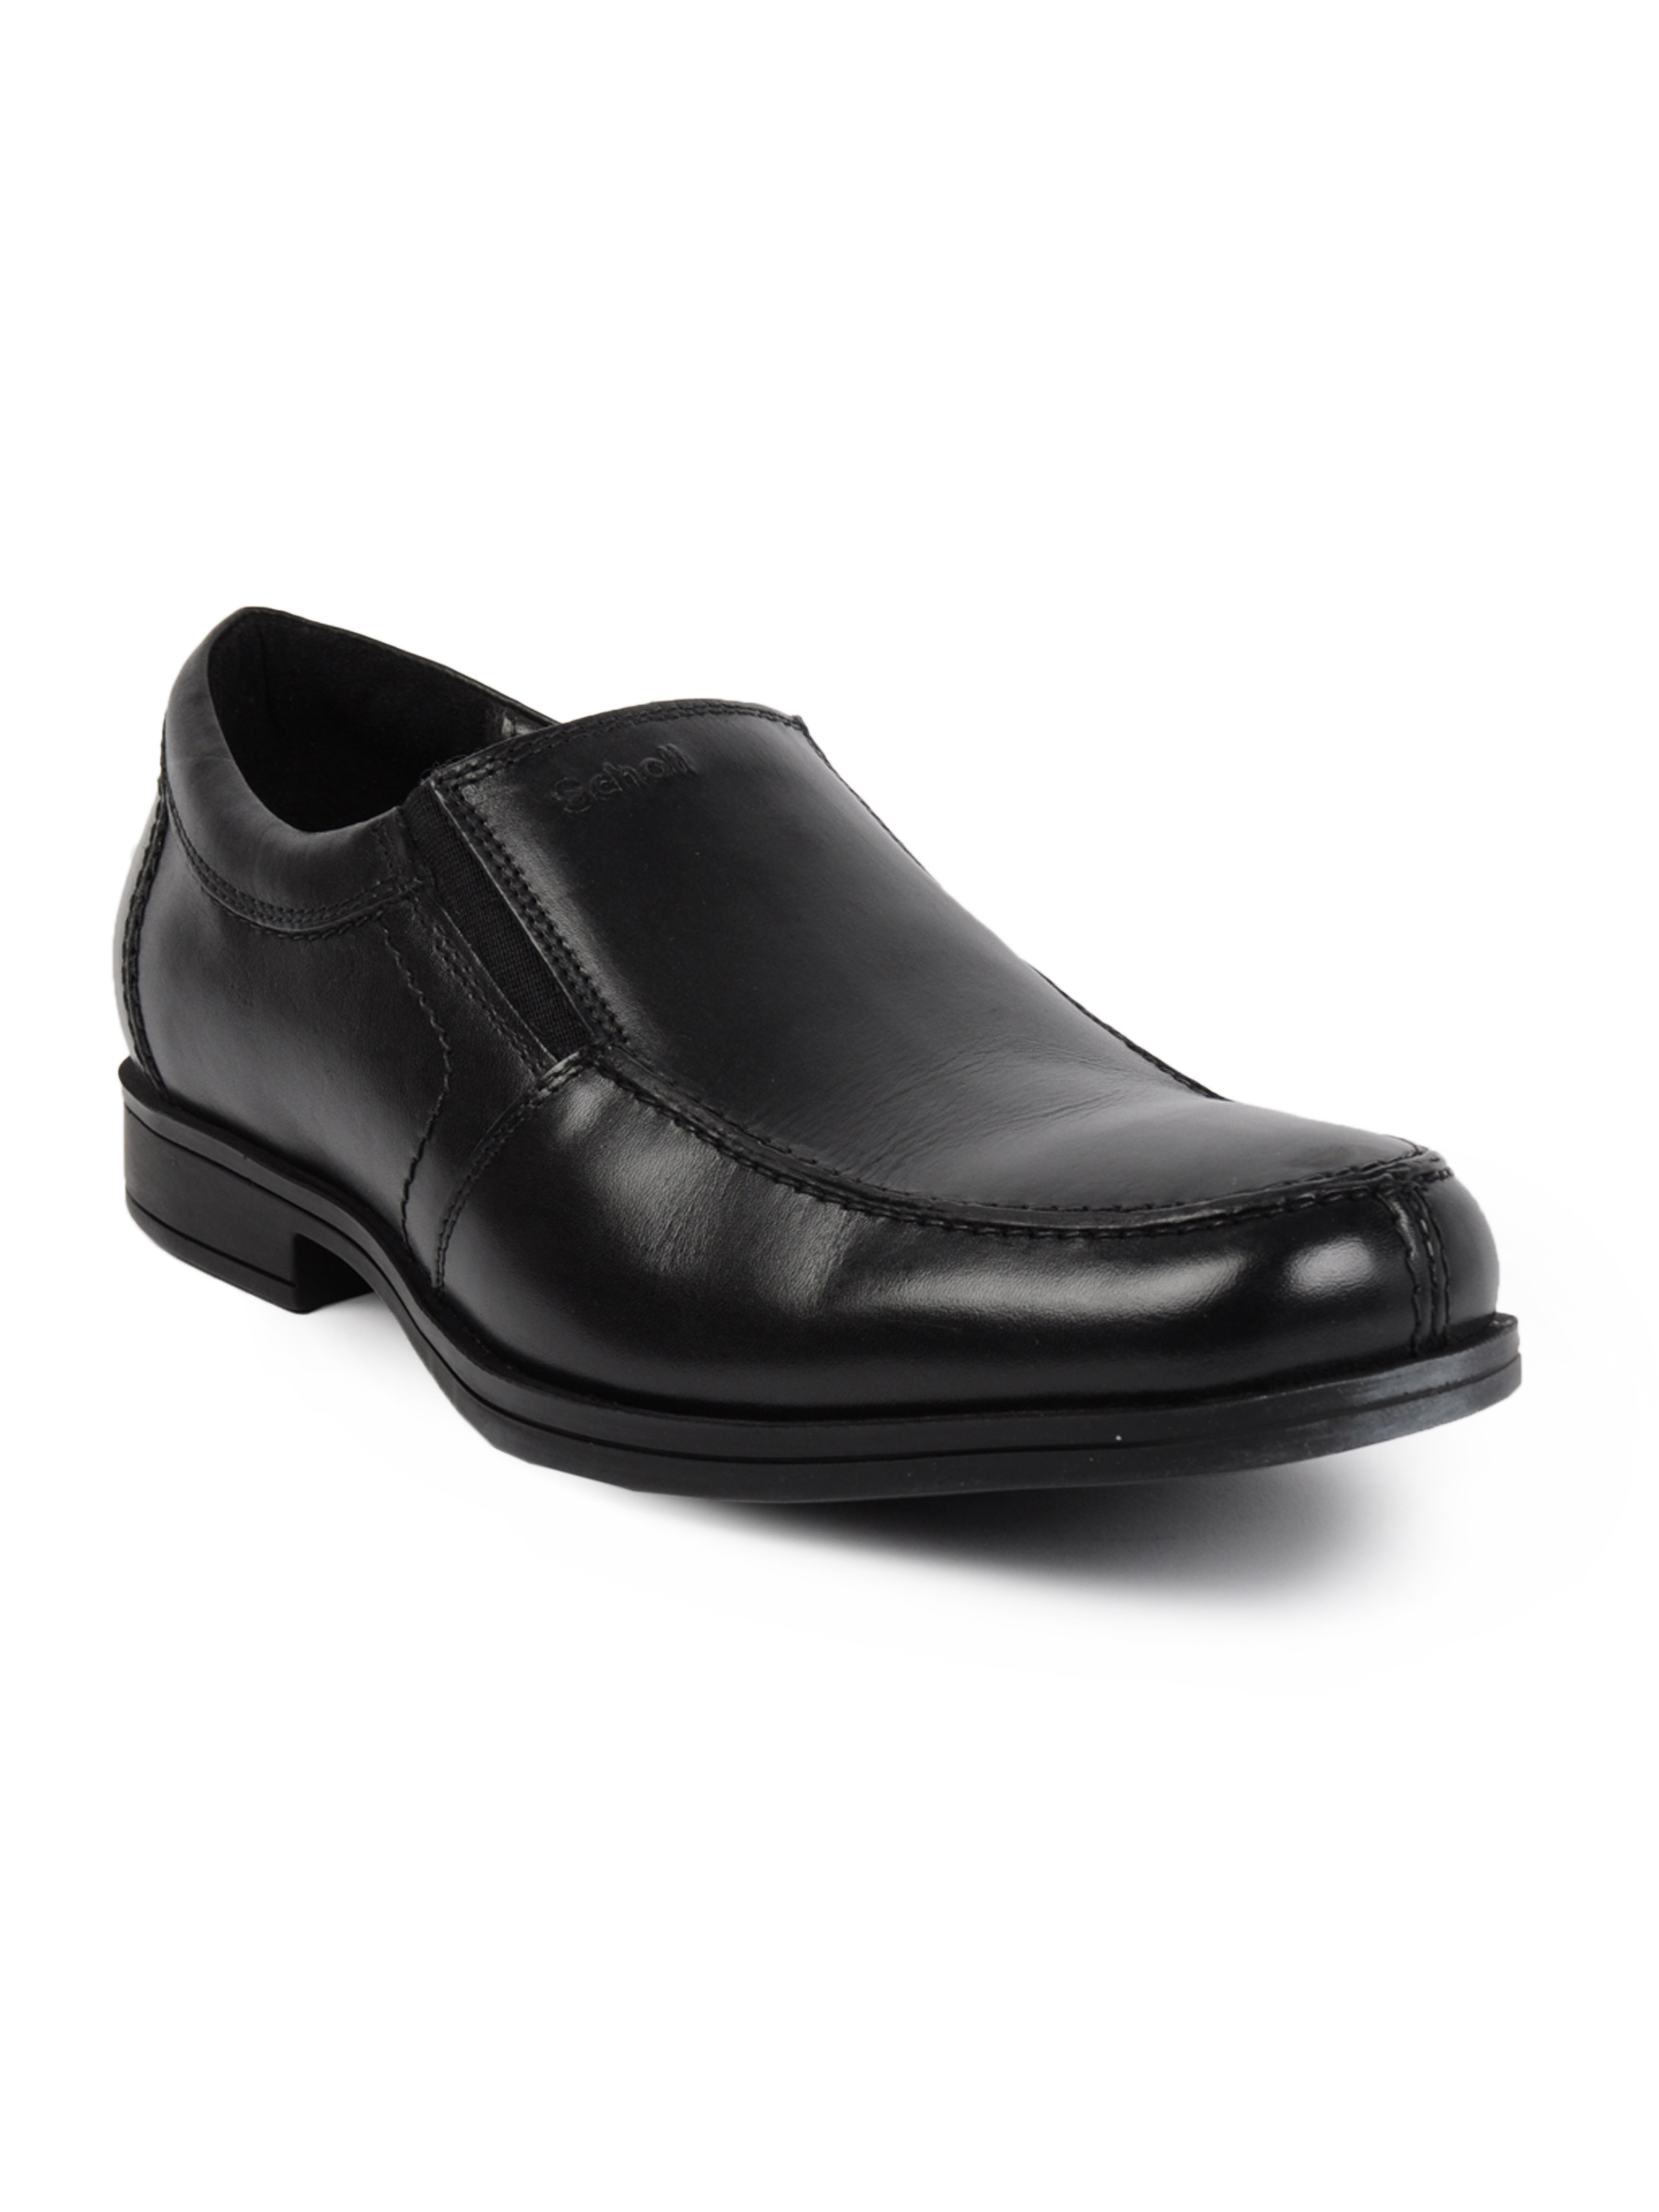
Scholl Men Massagio Black Formal Shoes
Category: Footwear / Shoes / Formal Shoes
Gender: Men
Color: Black
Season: Fall 2011
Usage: Formal